Arab cuisine

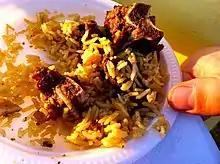

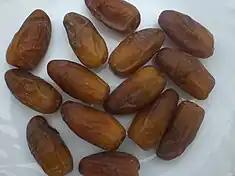

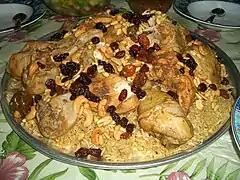

South Arabian and Eastern Arabian cuisine today is the result of a combination of diverse influences, incorporating Levantine and Yemeni cuisines.